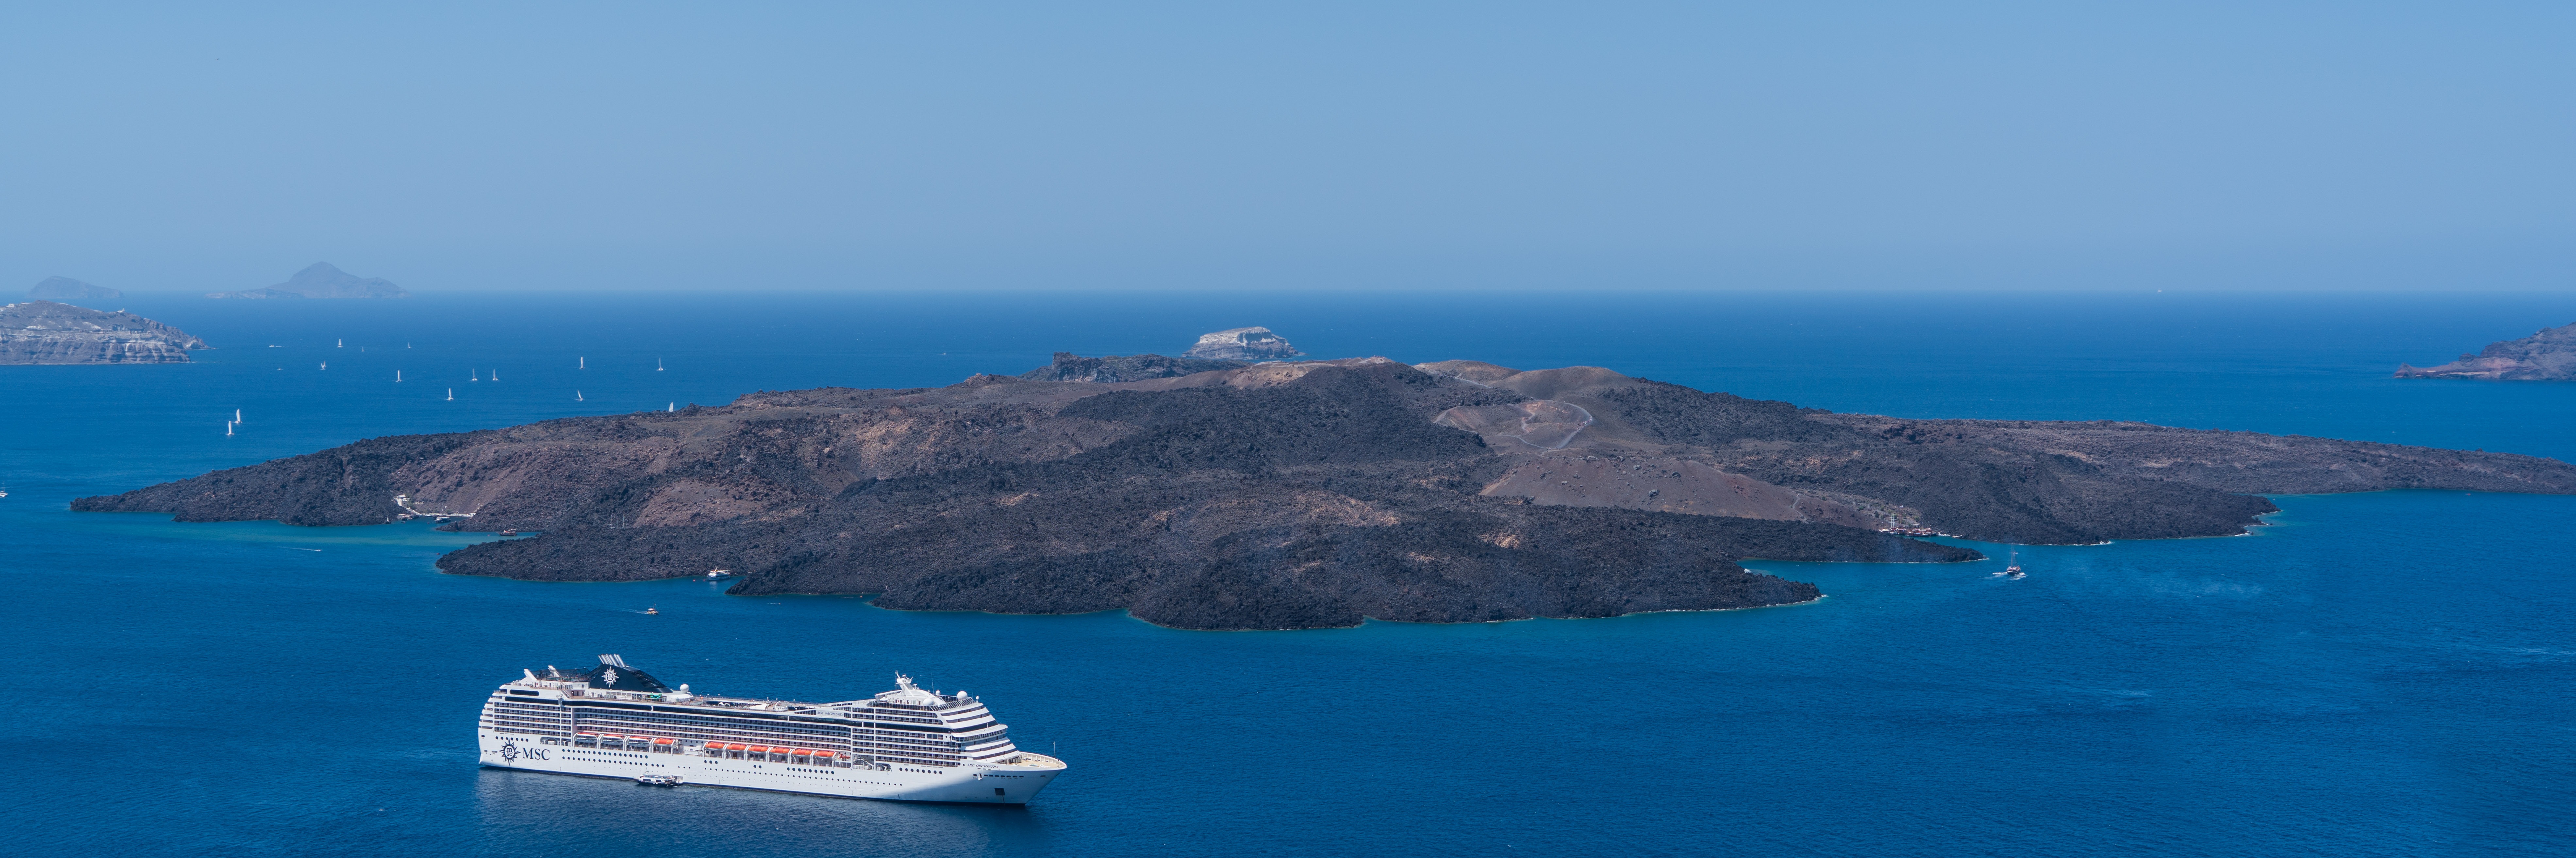
sea, coast, summer, vacation, travel, europe, greek, mediterranean, vehicle, bay, island, fjord, tourism, terrain, santorini, greece, archipelago, cape, islet, aegean, landform, geographical feature